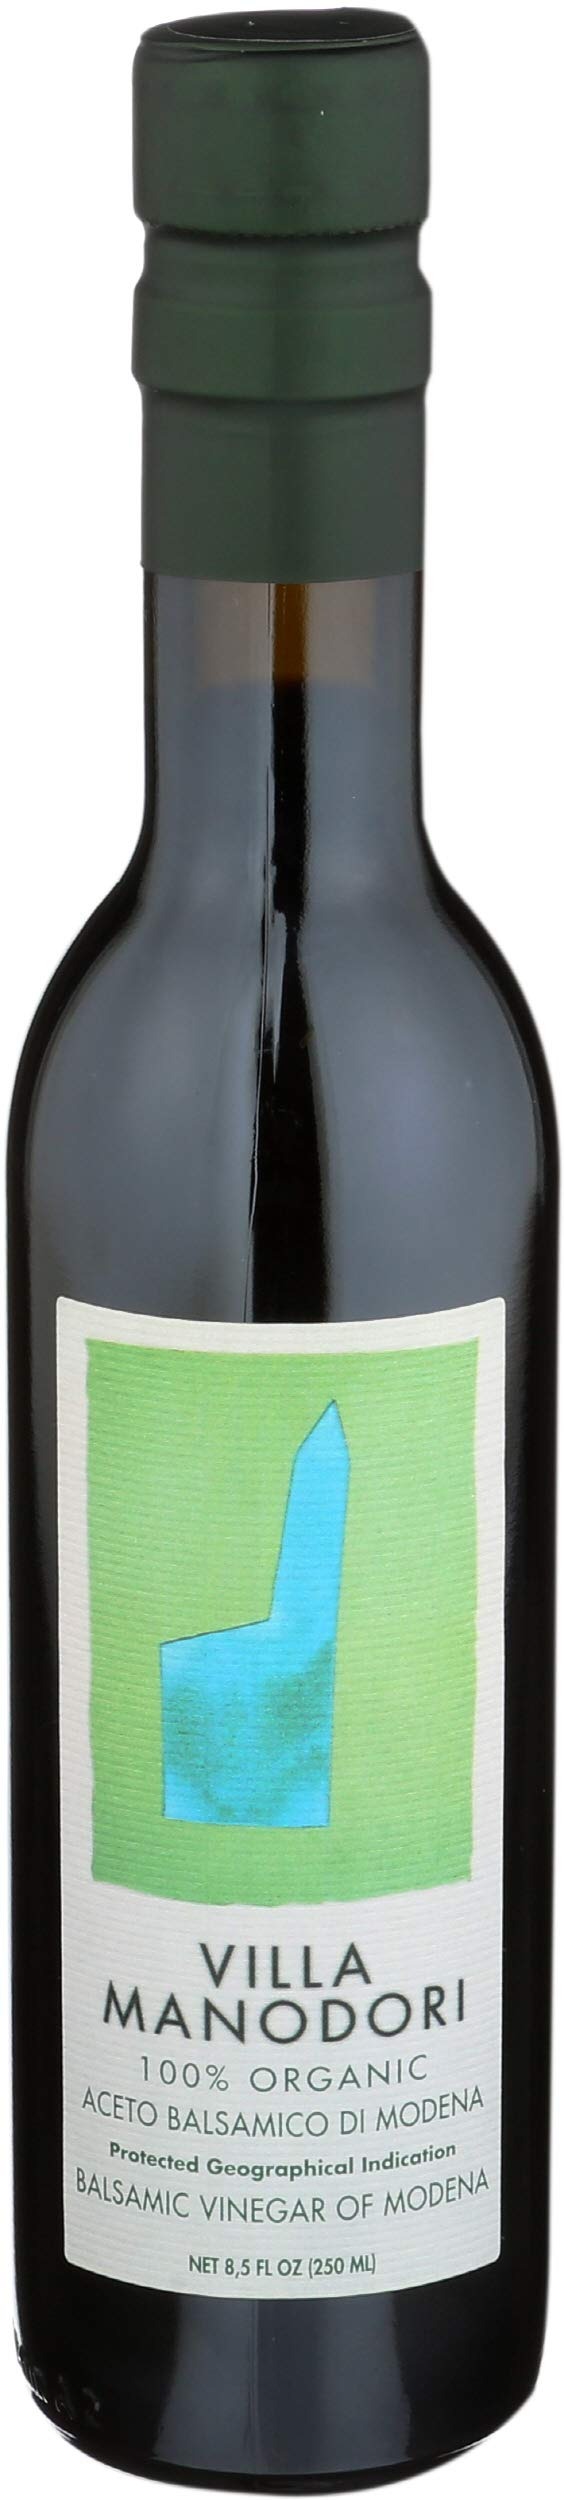
Item Name: Villa Manodori Organic Balsamic Vinegar, Brown, 8.5 Fl Oz
Bullet Point 1: Certified Organic
Bullet Point 2: Aceto Balsamico Di Modena
Value: 8.5
Unit: Fl Oz

Price: 38.99